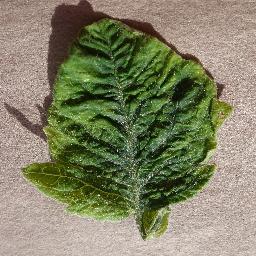
Label: Tomato___Tomato_Yellow_Leaf_Curl_Virus